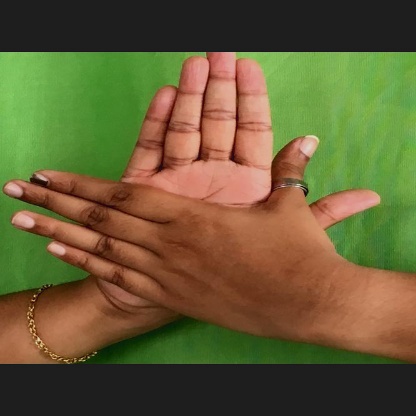
Mudra: Chakra